Lincoln Red Imps F.C. 1–0 Celtic F.C.

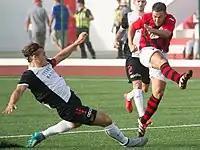
Lee Casciaro (right) scored the only goal of the match.

In Lincoln's matchday squad, eight players were full internationals for the Gibraltar national football team. Starting up front was Lee Casciaro, who scored Gibraltar's first ever competitive goal in a 6–1 loss against Scotland at Hampden Park in March 2015. Celtic's starting 11 contained the previous season's top scorer Leigh Griffiths as well as new signing Moussa Dembélé in attack. The first half saw the visitors dominate possession. Despite a disallowed goal from Moussa Dembélé after a foul on Raúl Navas, the two sides went in goalless at half-time.